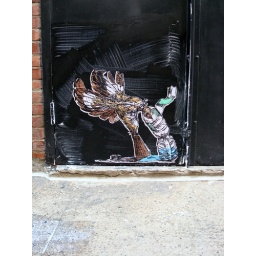
Hand painted woodcut on paper pasted on wall by street artist ELBOW-TOE.